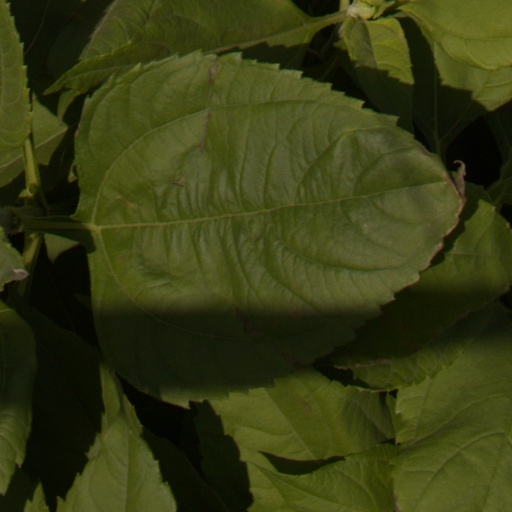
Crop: Jerusalem artichoke